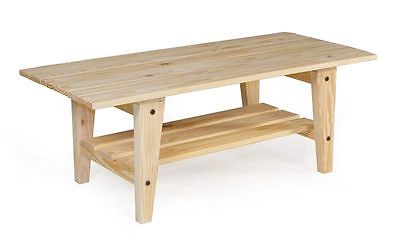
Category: table